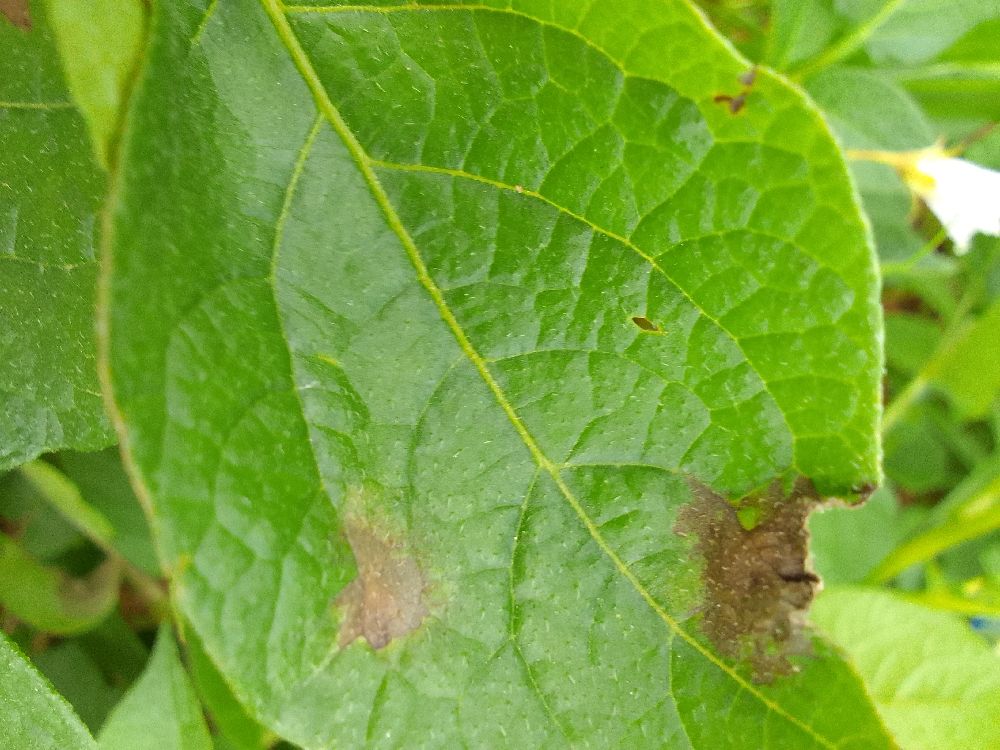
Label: Late blight